1st Surface to Air Missiles Brigade (Romania)

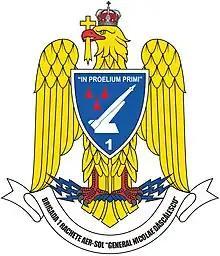
Official emblem of the 1st SAM Brigade

The 1st Surface to Air Missiles Brigade "General Nicolae Dăscălescu", is the main air defense unit of the Romanian Air Force. Its headquarters are located in Chitila. The brigade was created on August 1, 1973, by merging the 18th and 19th Mixed Anti-Aircraft Artillery Regiments. In 1995, it received the honorific name "General Nicolae Dăscălescu", after the first commander of the 1st Anti-Aircraft Artillery Regiment and a new battle flag. The main task of the 1st SAM Brigade is Bucharest's air defense.